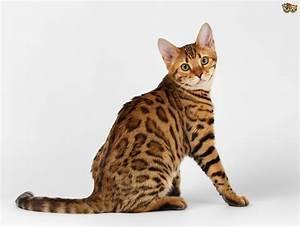
cat